2020–21 NCAA Division I men's ice hockey season

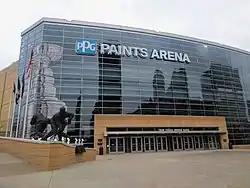
PPG Paints Arena in Pittsburgh, Pennsylvania was host of the 2021 Frozen Four

The 2020–21 NCAA Division I men's ice hockey season began on November 14, 2020, and concluded with the Frozen Four on April 10, 2021. Due to the cancellation of the previous year's tournament due to COVID-19 pandemic, this was the 73rd season in which an NCAA ice hockey championship was held, and was US college hockey's 127th year overall.